Sixpence (British coin)

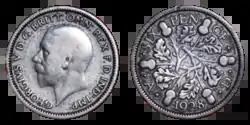
Obverse and reverse of the 1928 sixpence, depicting George V

As the supply of silver threepence coins slowly disappeared, Royal Mint sixpences replaced them as the coins traditionally put into Christmas puddings. From the Victorian era onwards, it became tradition to mix a threepence or sixpence into the ingredients when preparing a Christmas pudding, as the coin was believed to grant good luck. Prepared on Stir-up Sunday, the last Sunday before the start of Advent, the coin would be placed into the mixture, then the mixture was stirred by every member of the family. When it came to eating the pudding on Christmas Day, whoever found the sixpence in their slice would receive good luck in the year to come.